Naima Lamcharki

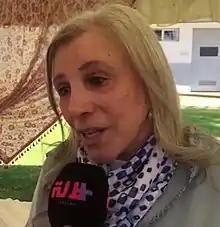
Lamcharki in 2018

Lamcharki won the prize for Best Female Lead for her performance in Mohamed Abderrahman Tazi's comedy "In Search of My Wife's Husband", one of Morocco's most popular domestic hits, at the country's 6th National Film Festival in 2001.